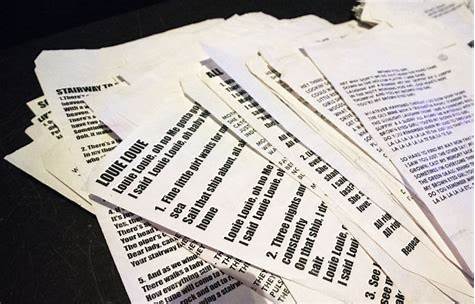
Label: paper